Downham Market Town Hall

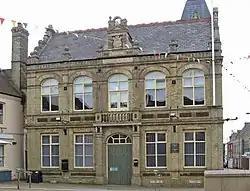
Downham Market Town Hall

Downham Market Town Hall is a municipal building in Bridge Street, Downham Market, Norfolk, England. The structure, which is managed by Downham Market Town Council, is a Grade II listed building.